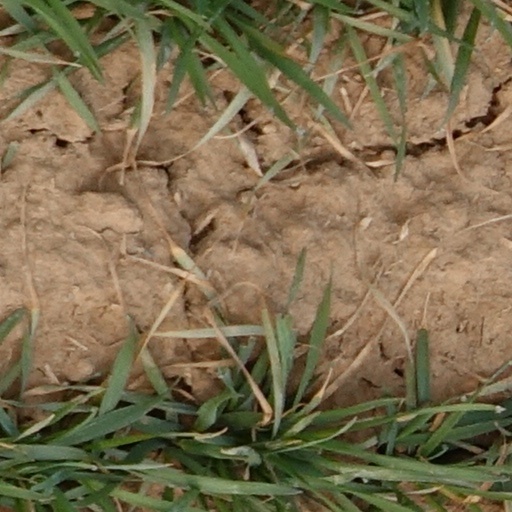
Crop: wheat